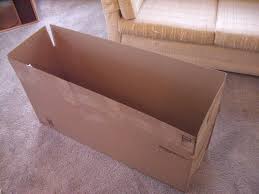
Waste category: cardboard